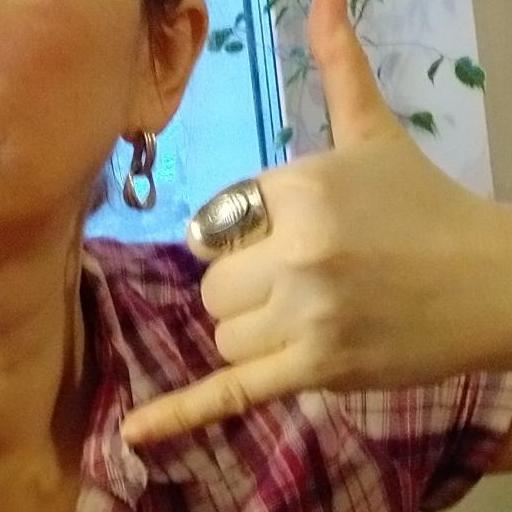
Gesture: call